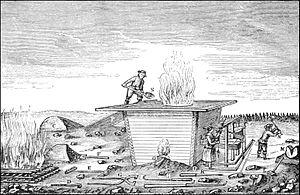
Un bas fourneau osmond. L'auteur précise n'avoir «